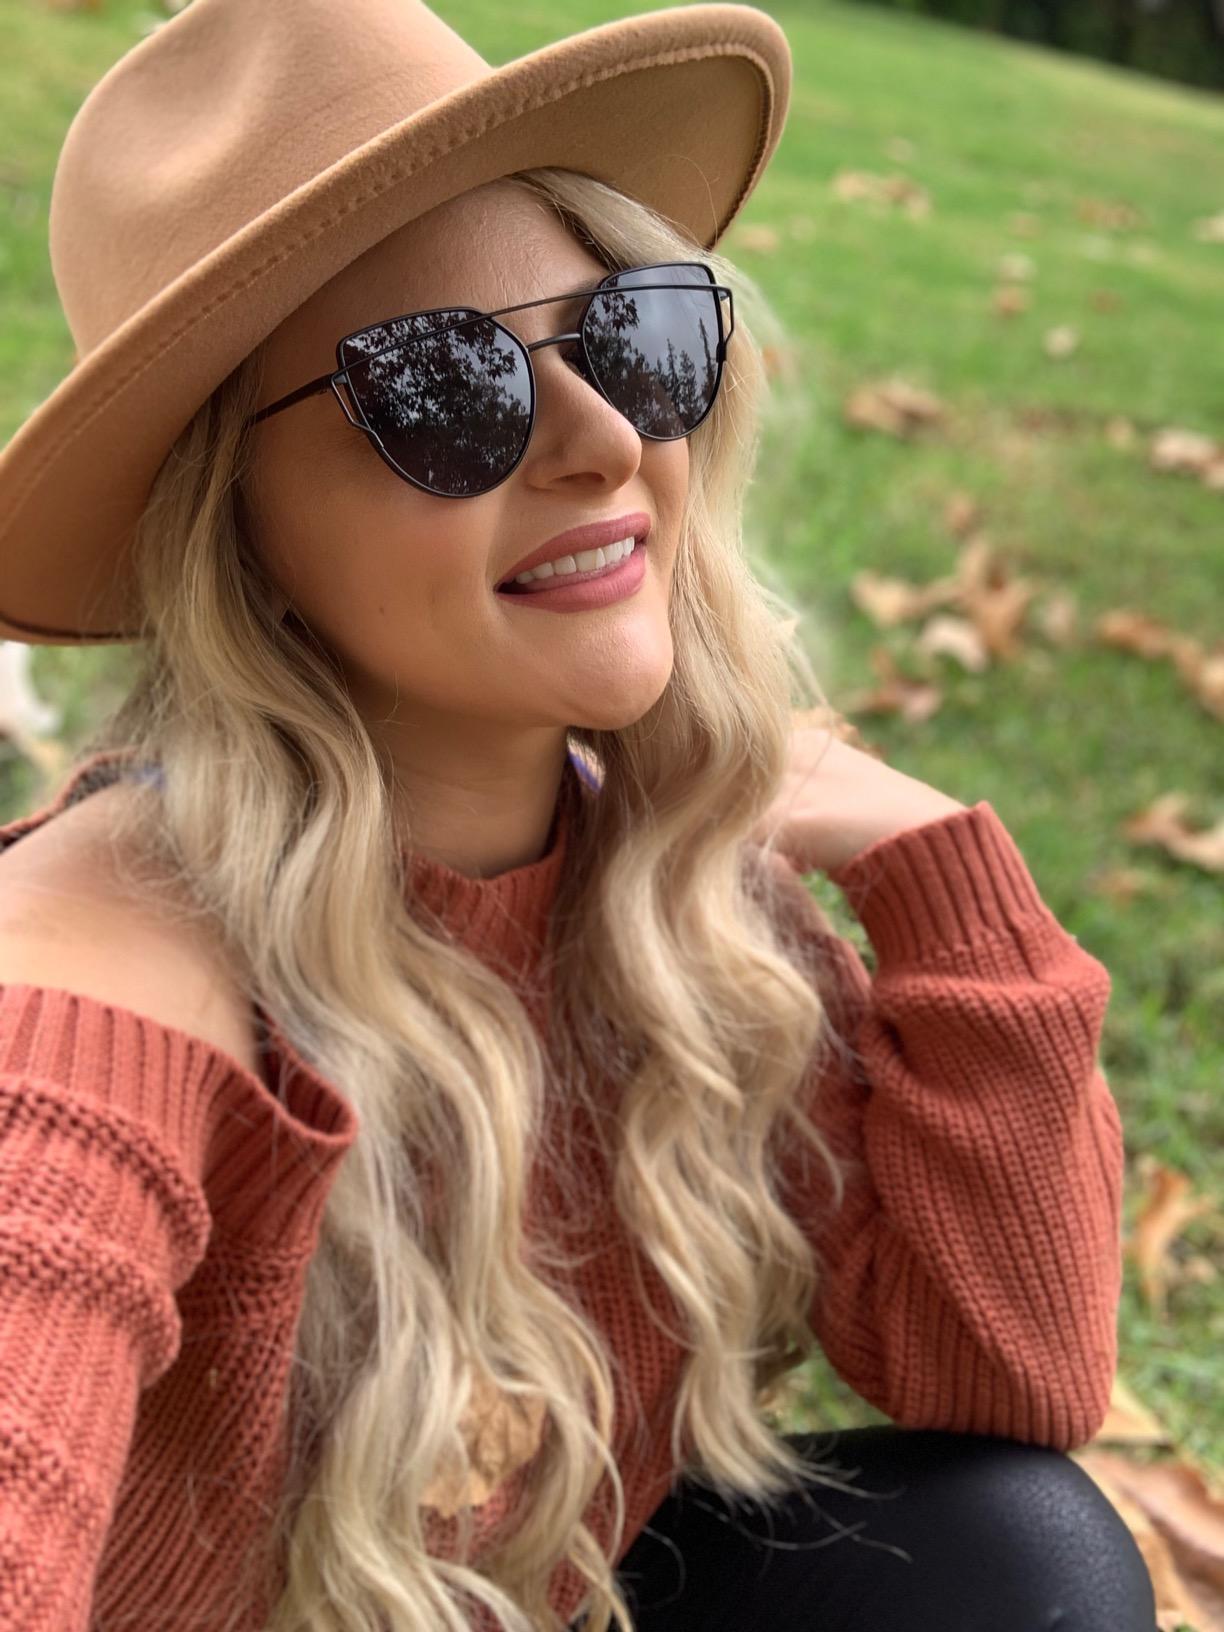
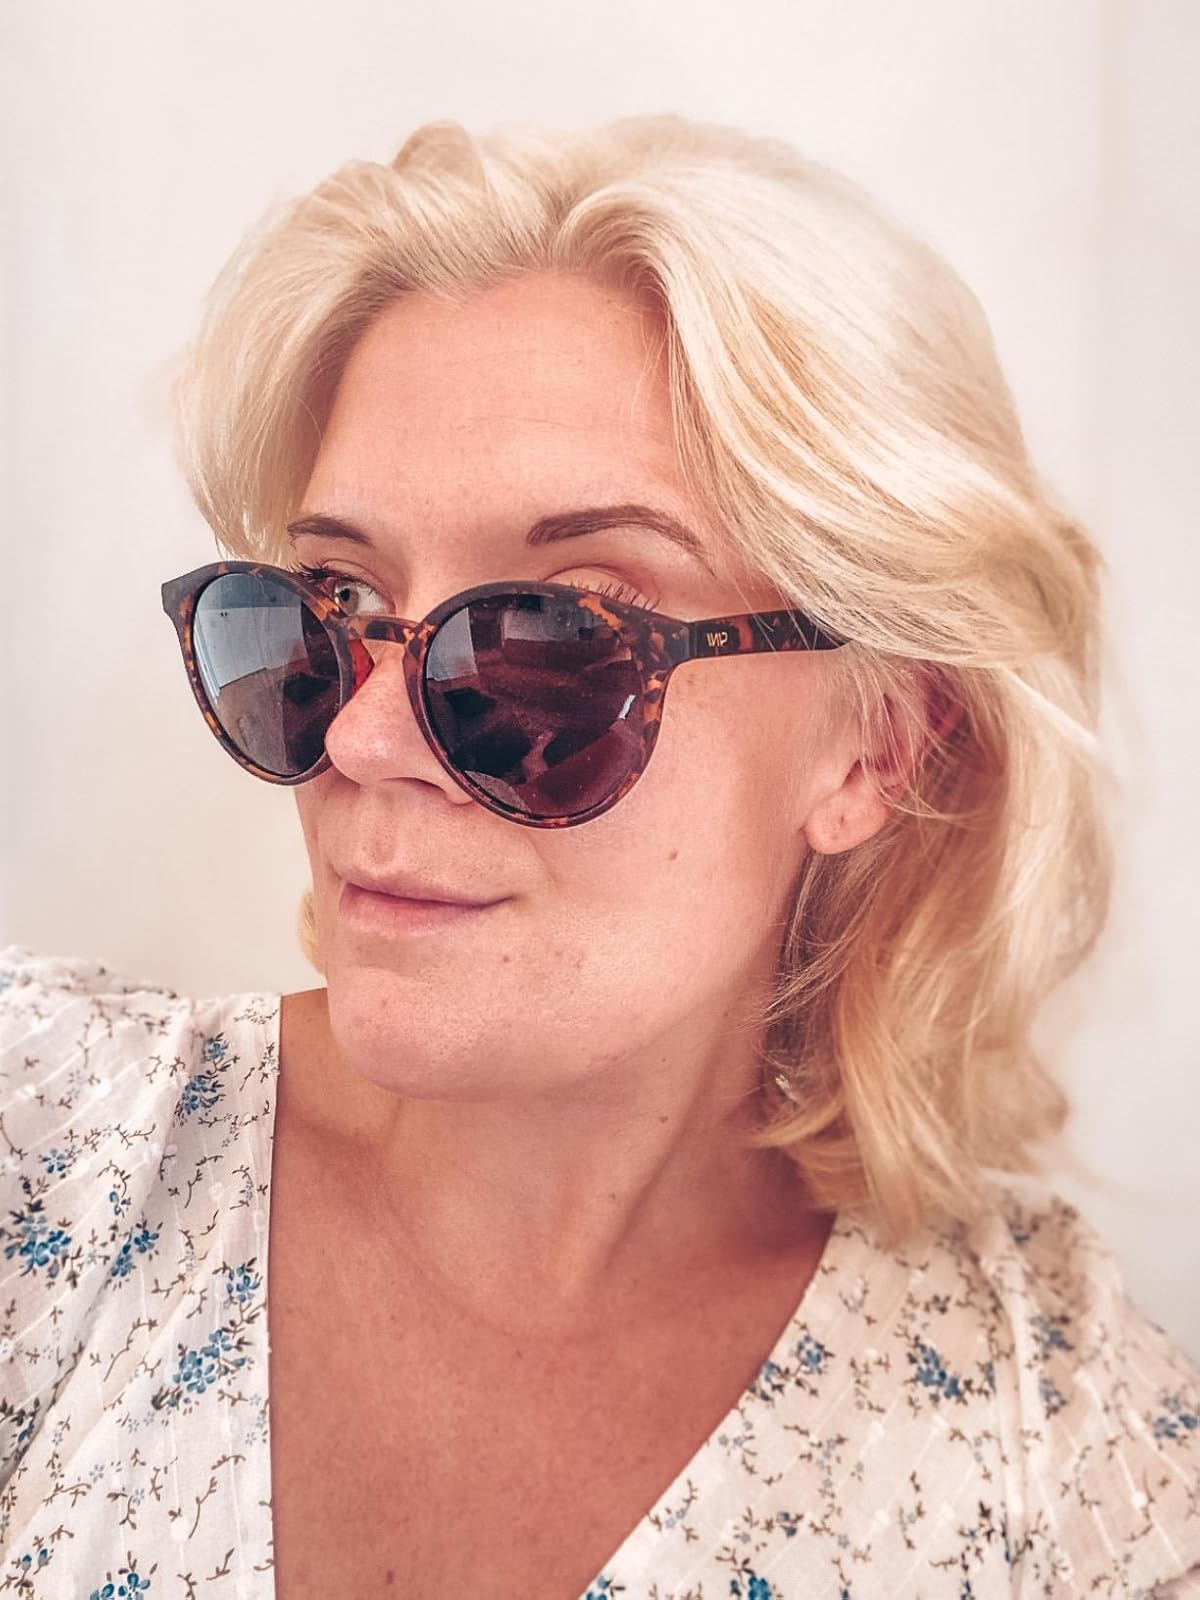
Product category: accessories_sunglasses
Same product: no